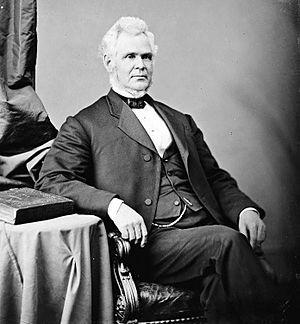
Le deuxième district congressionnel du Maine est l'un des deux districts congressionnels que compte l'État du Maine. Créé en 1821, à partir du 15ᵉ district du Massachusetts, il élit tous les deux ans un membre de la Chambre des représentants des États-Unis.